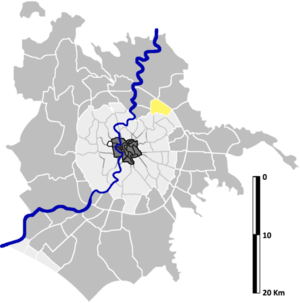
Casal Boccone est une zone de Rome dans l'Agro Romano, désignée dans la nomenclature administrative par Z.IV. Elle forme également une « zone urbanistique » désigné par le code 4.f et fait partie du Municipio III.